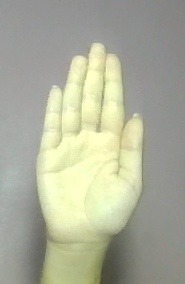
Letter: seen